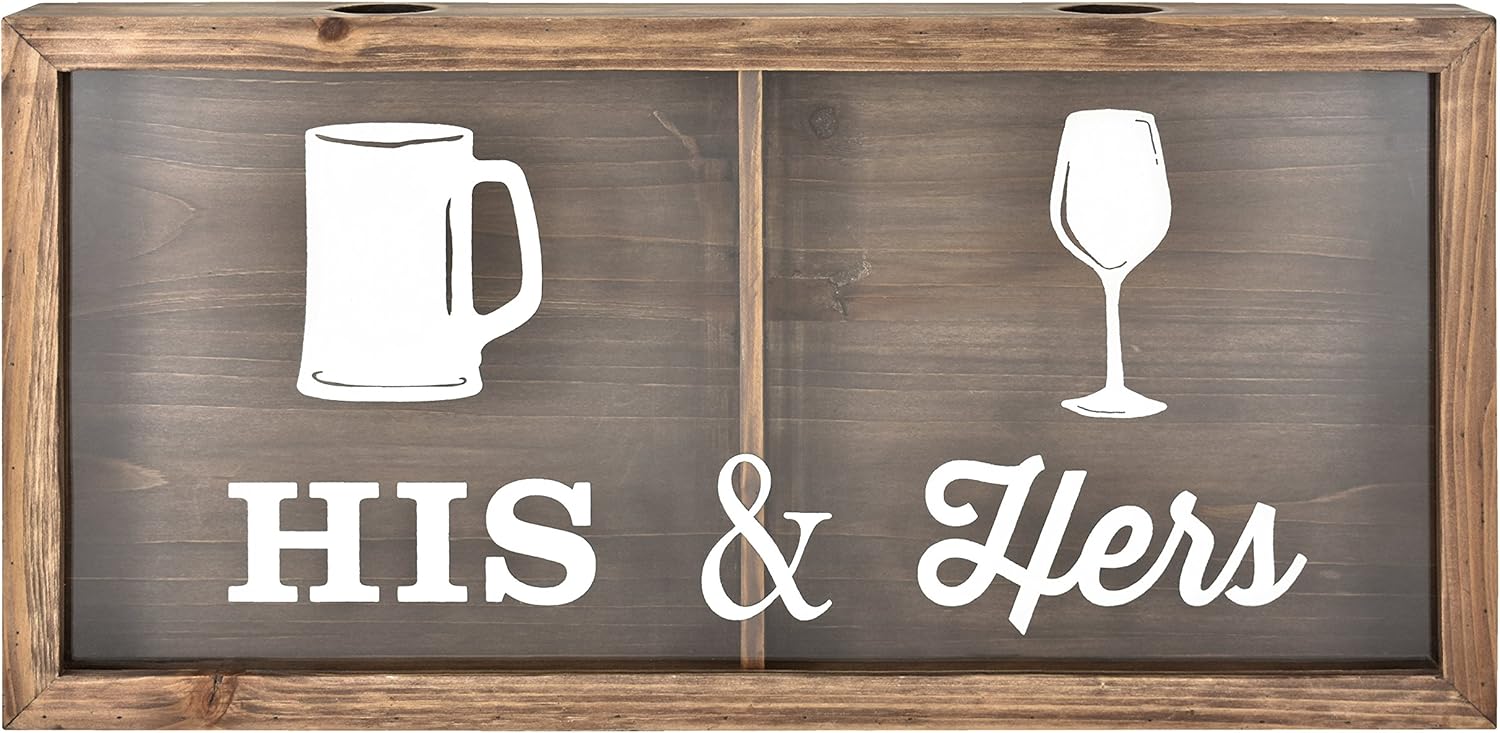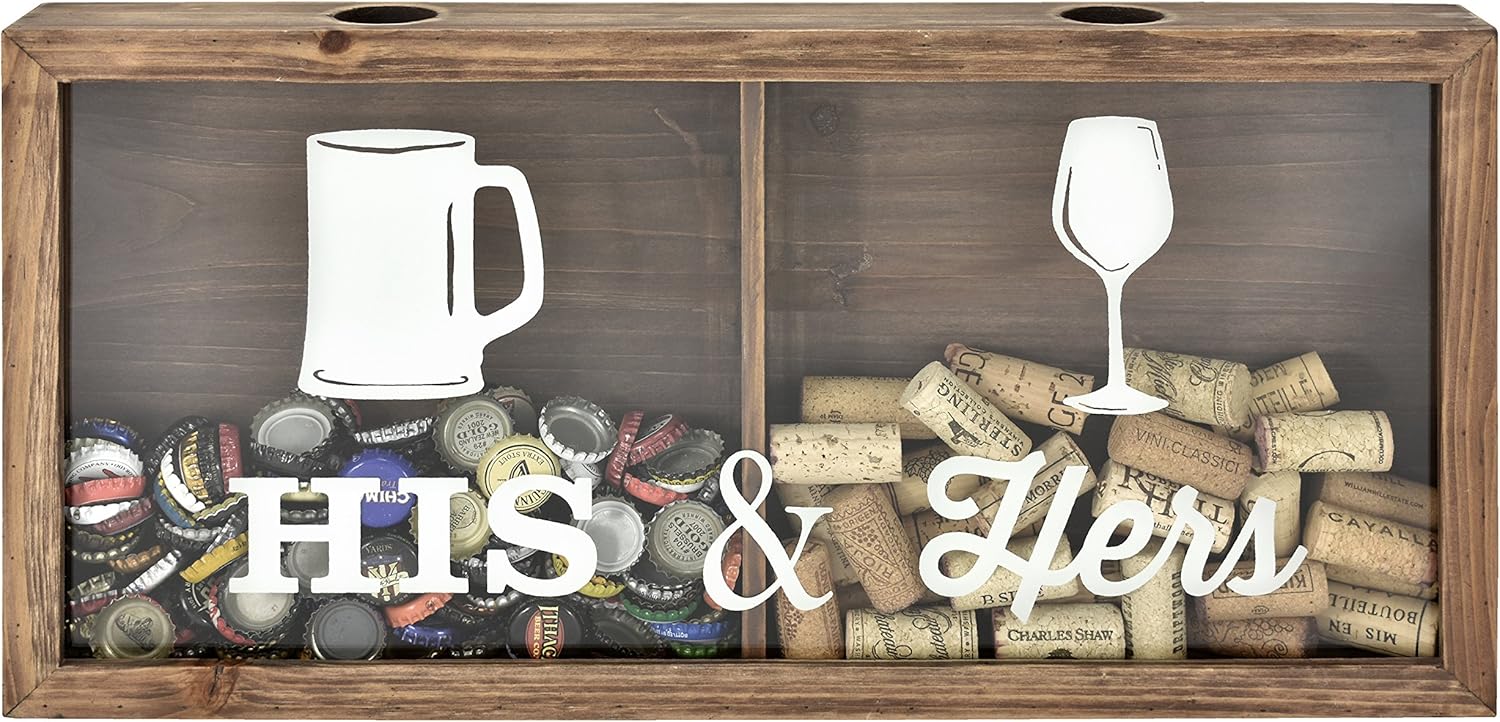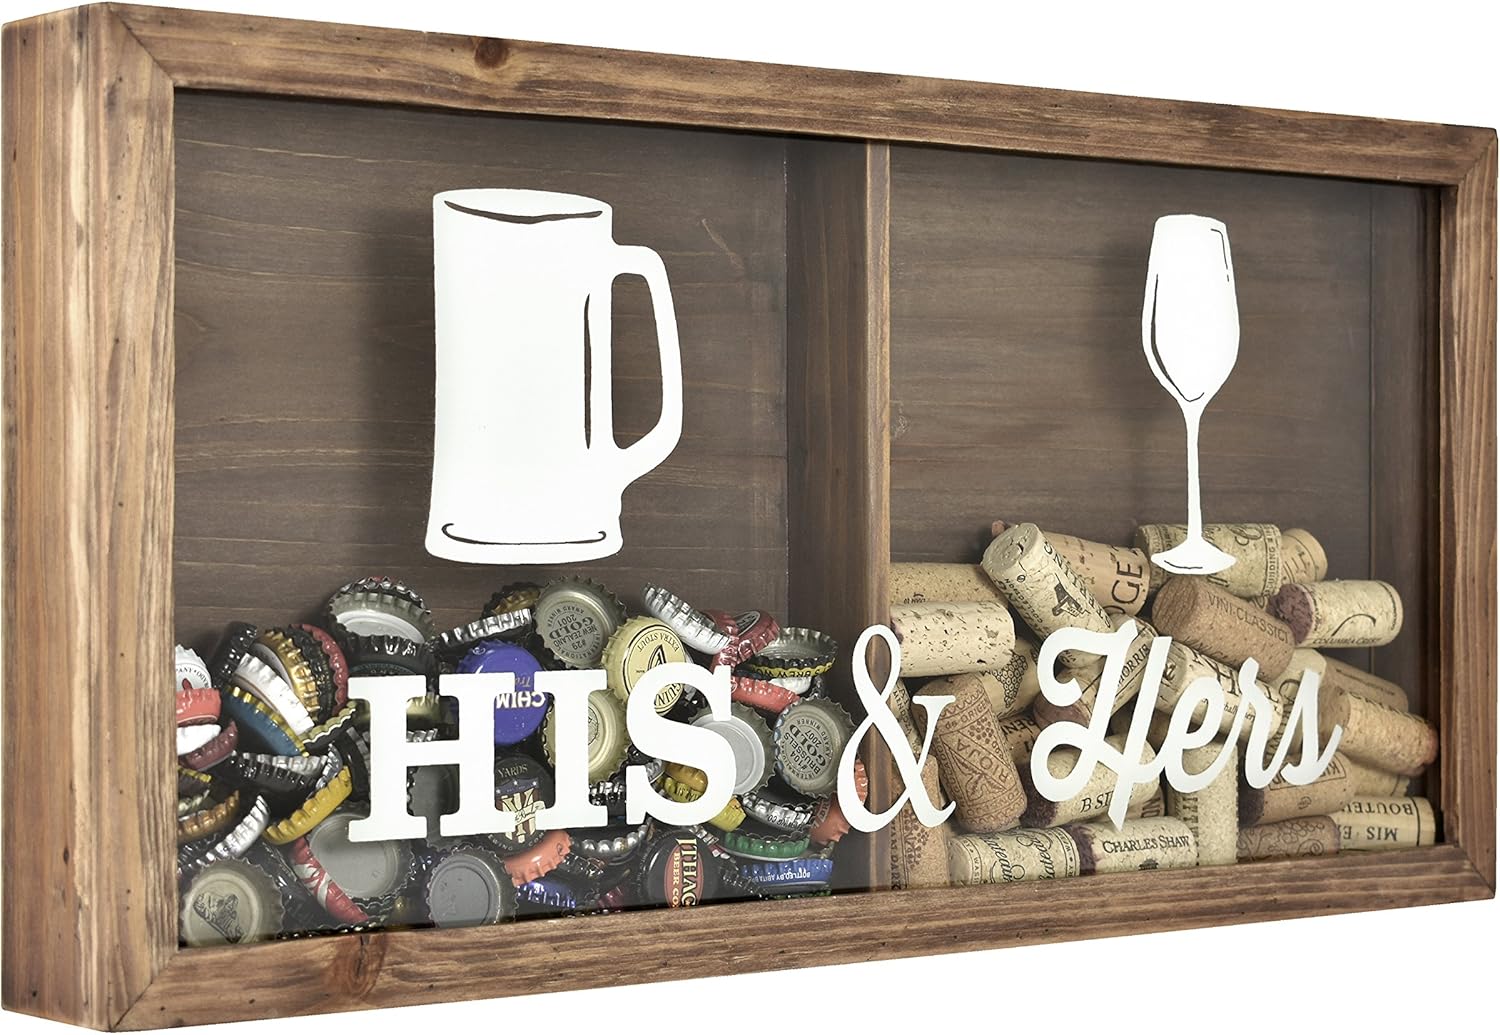
MCS - 66957 Bar None His & Hers Wine Cork & Beer Cap Wall Art, 20"X10", Brown
Category: Amazon Home
After you uncork or pop the top on your favorite libation, use the MCS bar none his & hers wine cork & Beer cap collector shadowbox to store and display your collection. The his and hers design creates a fun and functional display for couples. It is a playful personally customized accent piece for your kitchen, Rec room or bar area. The medium woodgrain finish complements any decor style. This shadowbox is designed for tabletop or wall display.
Features: Fun accent piece for your kitchen, rec-room, or bar area | Drop your corks and bottle caps into the his & hers shadowbox | Made from woody and glass with silkscreen expression | Shadowbox back has turn buttons and is easily removable for cork or cap removal | Display on a table or hang on wall using preattached hangers. Overall dimension is 20W x 10H x 2.25D